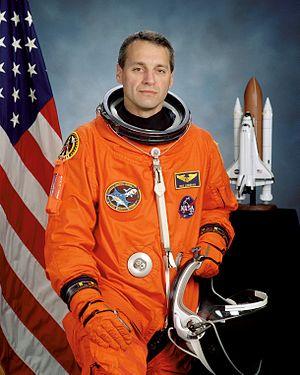
Richard Michael Linnehan est un astronaute américain né le 19 septembre 1957.